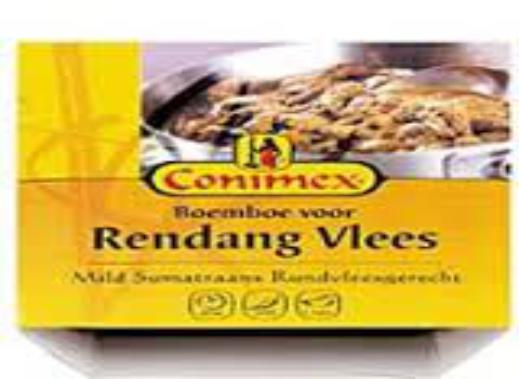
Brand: Conimex
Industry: Food